Fred Hutchinson

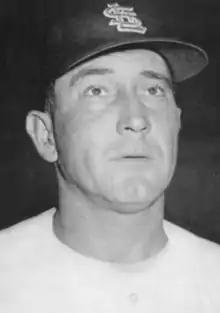
Hutchinson with the St. Louis Cardinals in 1957

The Cardinals, one of baseball's storied franchises, had fallen into the second division. With general manager "Frantic" Frank Lane constantly revamping the roster through trades and Hutchinson's steady hand at the helm, the Cardinals improved by eight games in 1956, and catapulted to second place in the National League in 1957, behind only the eventual world champion Milwaukee Braves.